Mr. Lee (record producer)

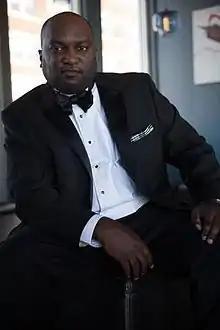

Leroy Williams Jr., professionally known by his stage name Mr. Lee, is an American record producer and entrepreneur from Houston, Texas. He has produced several albums, which achieved platinum and gold status, such as Scarface's "My Homies", 2Pac's "Still I Rise", Paul Wall's "The Peoples Champ". He was one of the in-house producers of Rap-A-Lot Records, and a founder and CEO of Noddfactor Entertainment.